Erich von Däniken

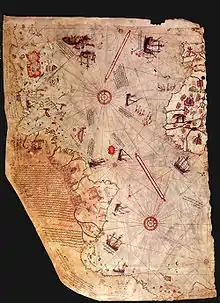
The Piri Reis map

In "Chariots of the Gods?", Däniken cited the Iron pillar of Delhi in India, erected approximately 402 AD, as a prime example of extraterrestrial influence because of its "unknown origins" and a complete absence of rust despite its estimated 1,500 years of continuous exposure to the elements. When informed by an interviewer in 1974 that the origin of the pillar, its method of construction and relative resistance to corrosion were all well understood, Däniken responded that he no longer believed extraterrestrials had been involved in its creation.